Ellen Lohr

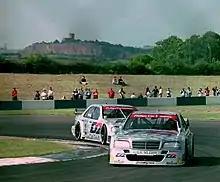
Ellen Lohr - AMG-Mercedes C Klasse leads teammate Klaus Luwig at Melbourne Hairpin, 1994 DTM, Donington Park.

Ellen Lohr (born 12 April 1965 in Mönchengladbach) is a German race car driver. She currently competes in the NASCAR Whelen Euro Series, driving the No. 99 Chevrolet Camaro for Dexwet-df1 Racing in the Elite 1 class.